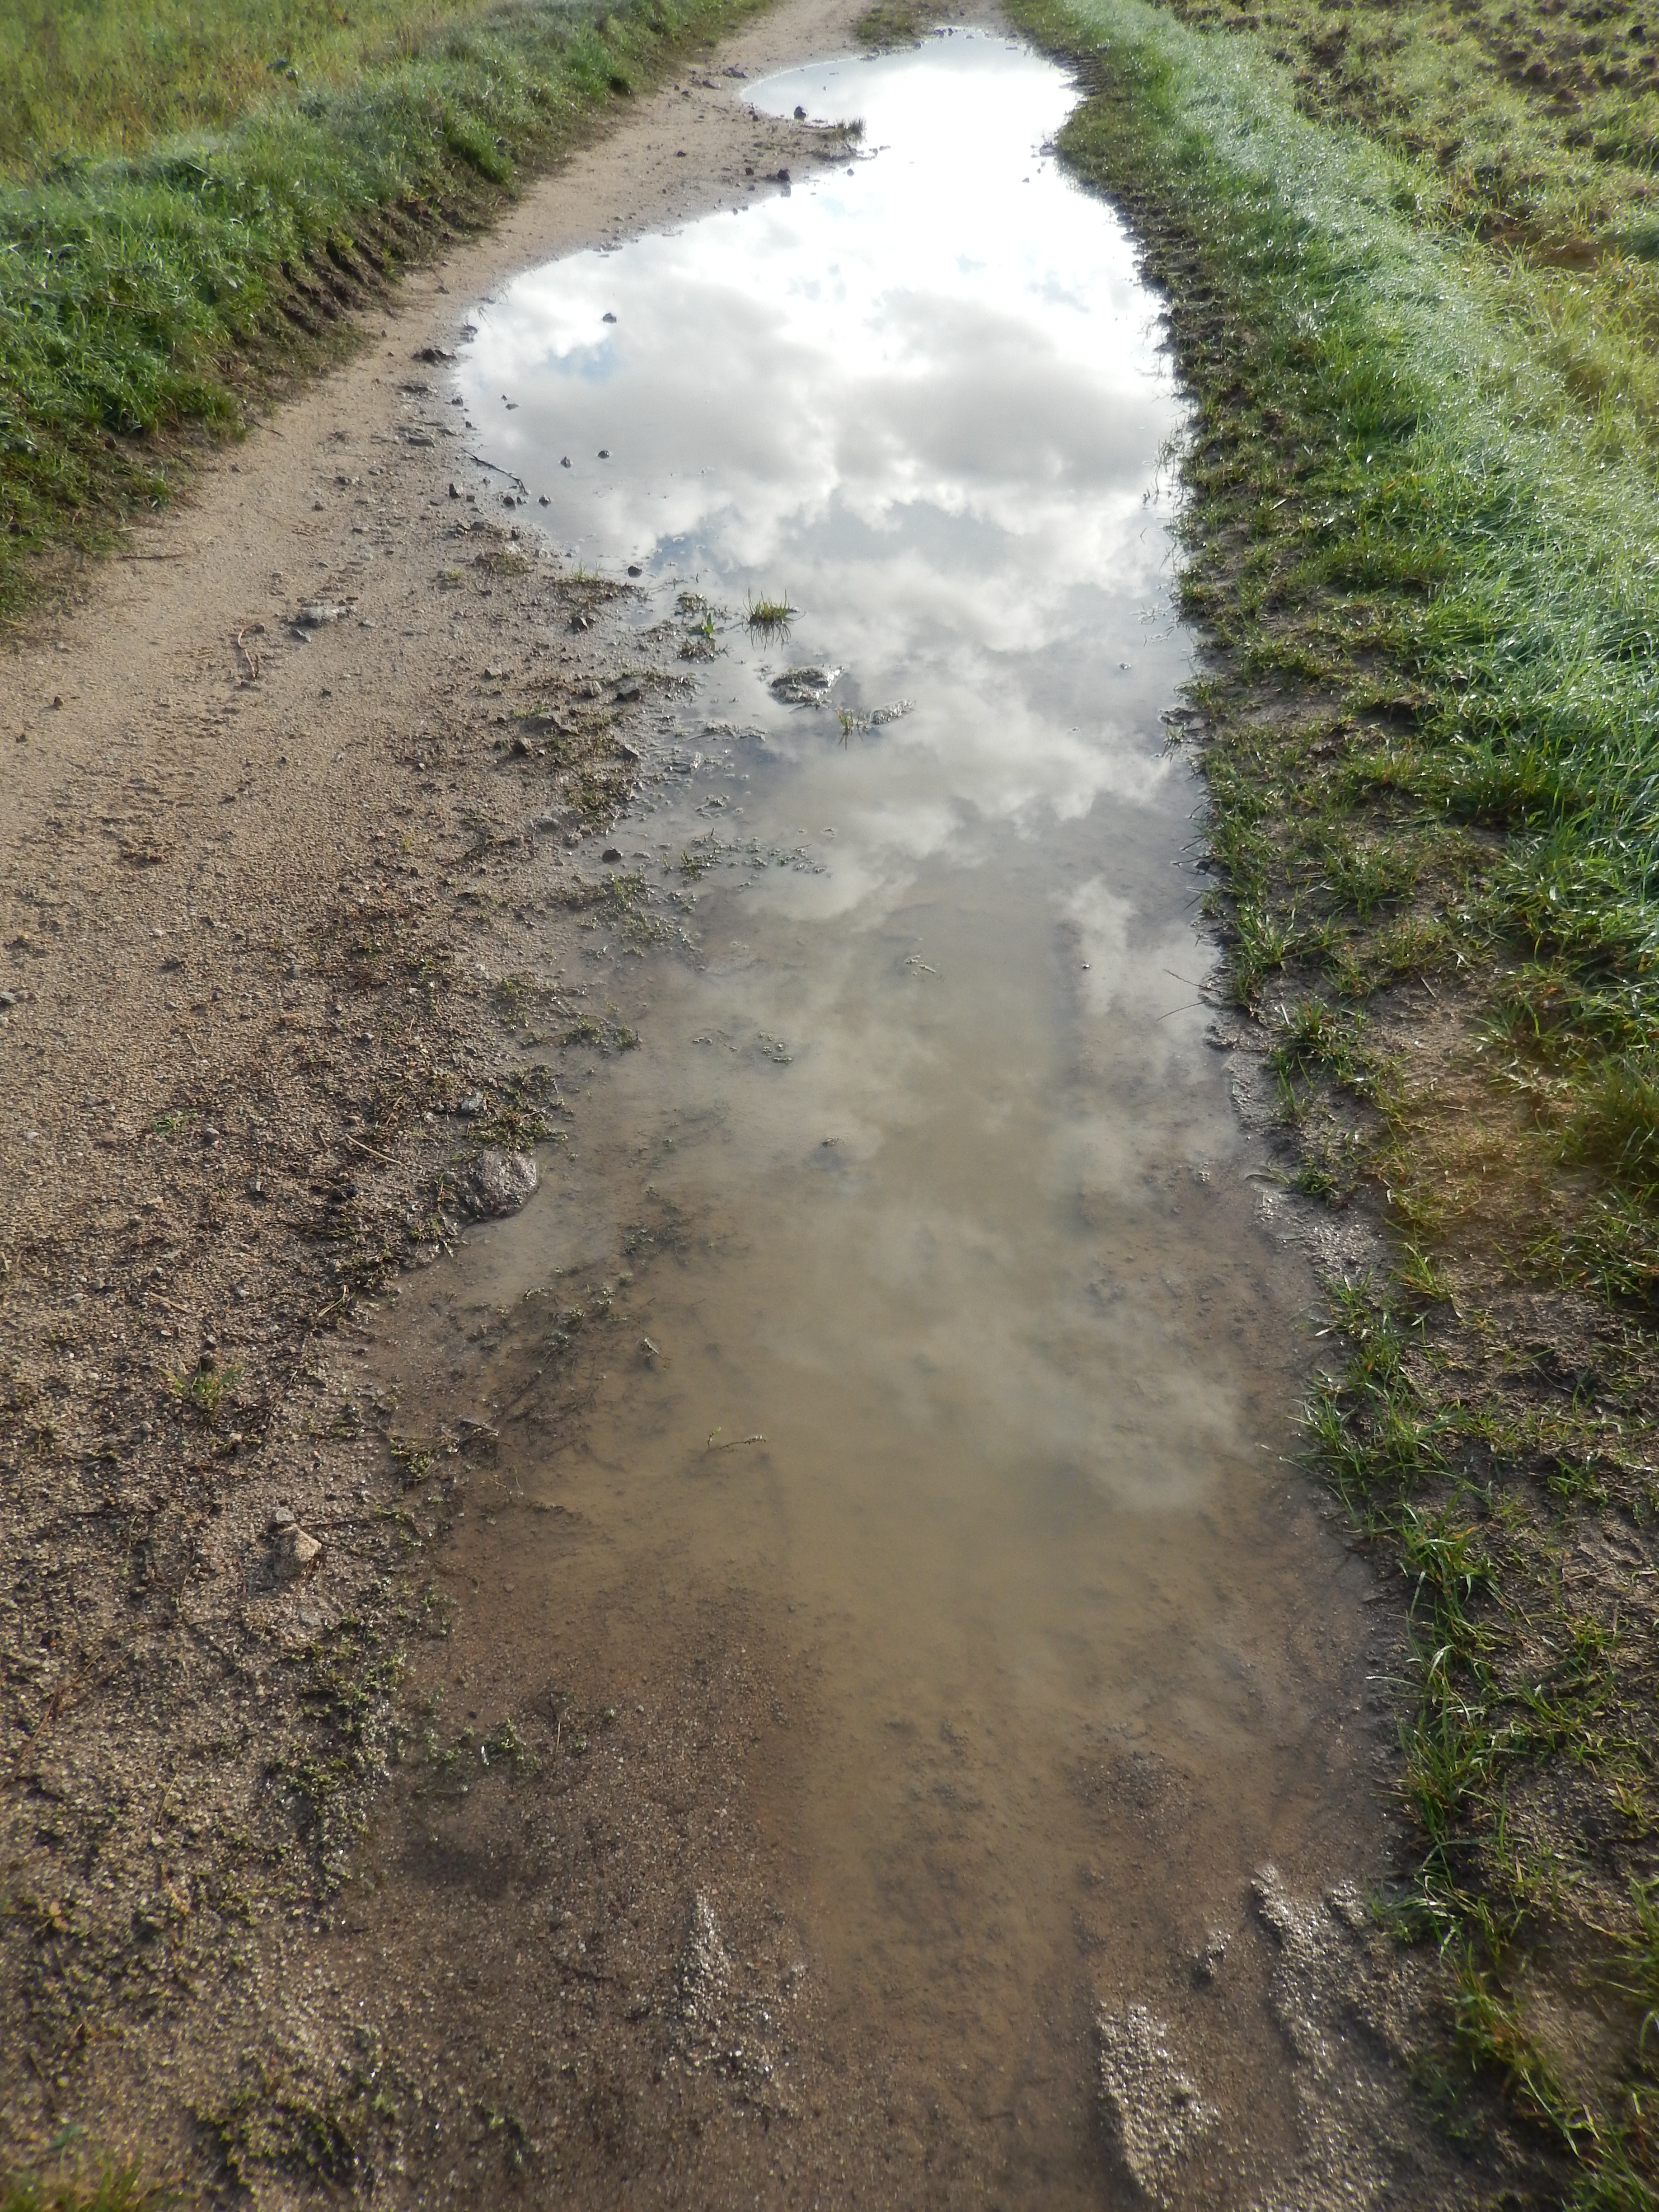
sea, coast, water, path, sky, trail, river, stream, soil, reservoir, waterway, body of water, geology, wetland, reflections